William Herschel

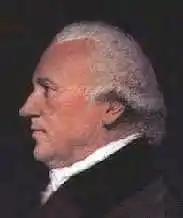
William Herschel, portrait by James Sharples, c. 1805

William Herschel lived most of his life in the town of Slough, then in Buckinghamshire (now in Berkshire). He died in the town and was buried under the tower of the nearby St Laurence's Church, Upton-cum-Chalvey. Herschel's epitaph is: